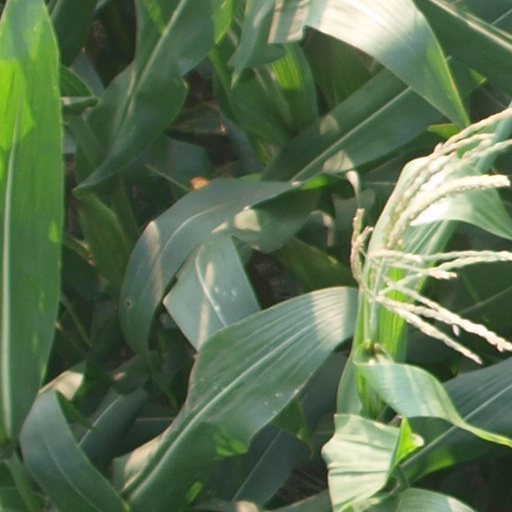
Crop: maize; corn